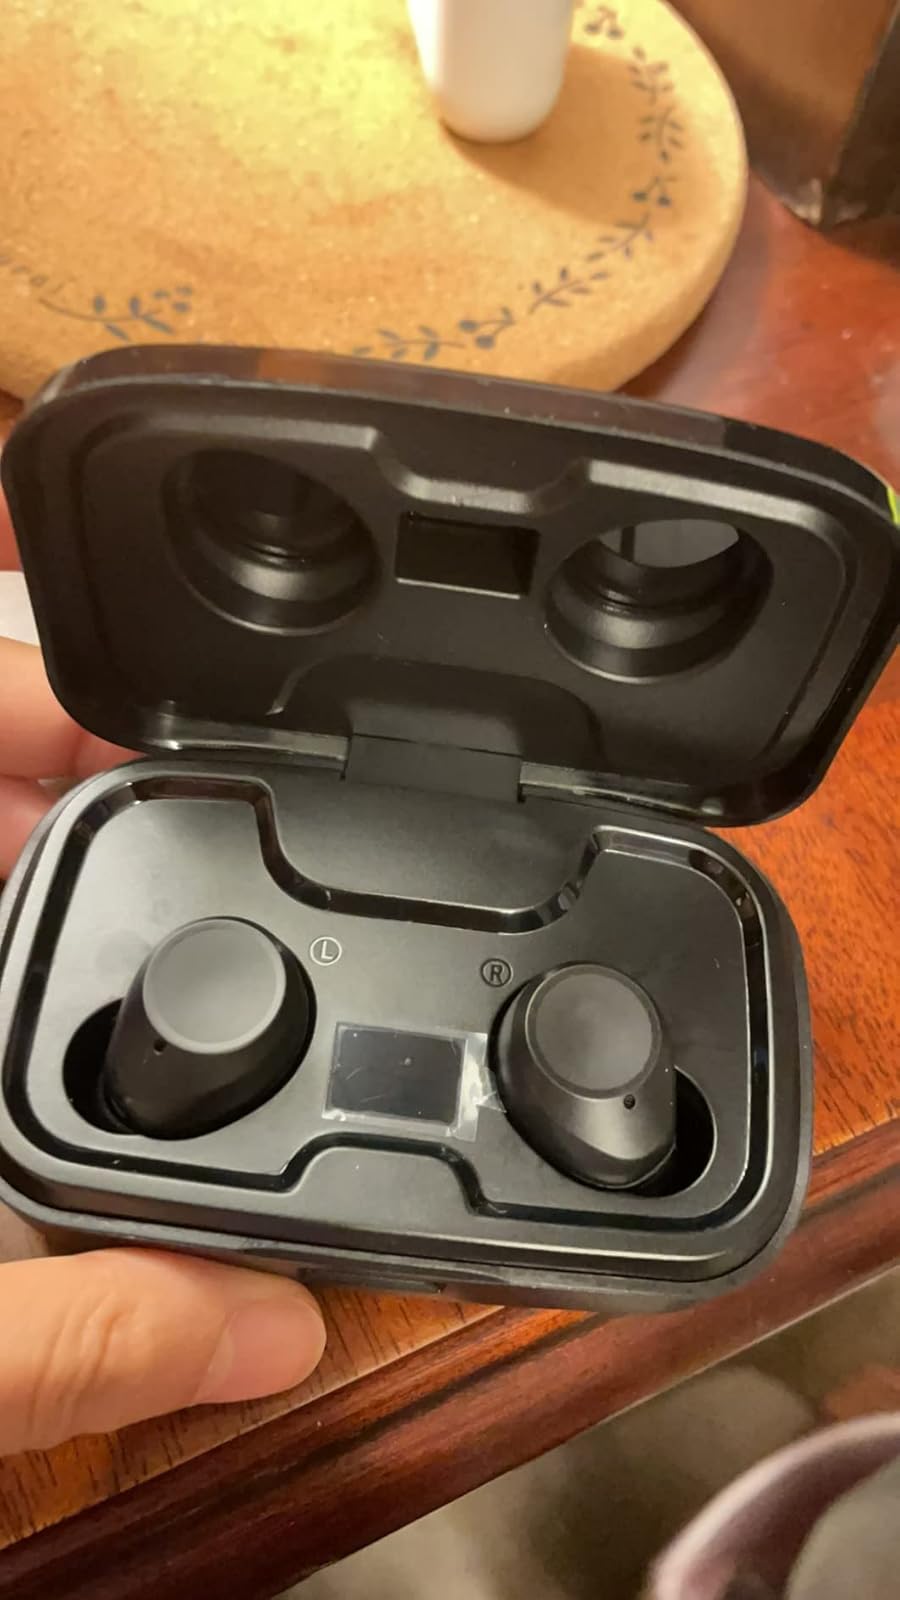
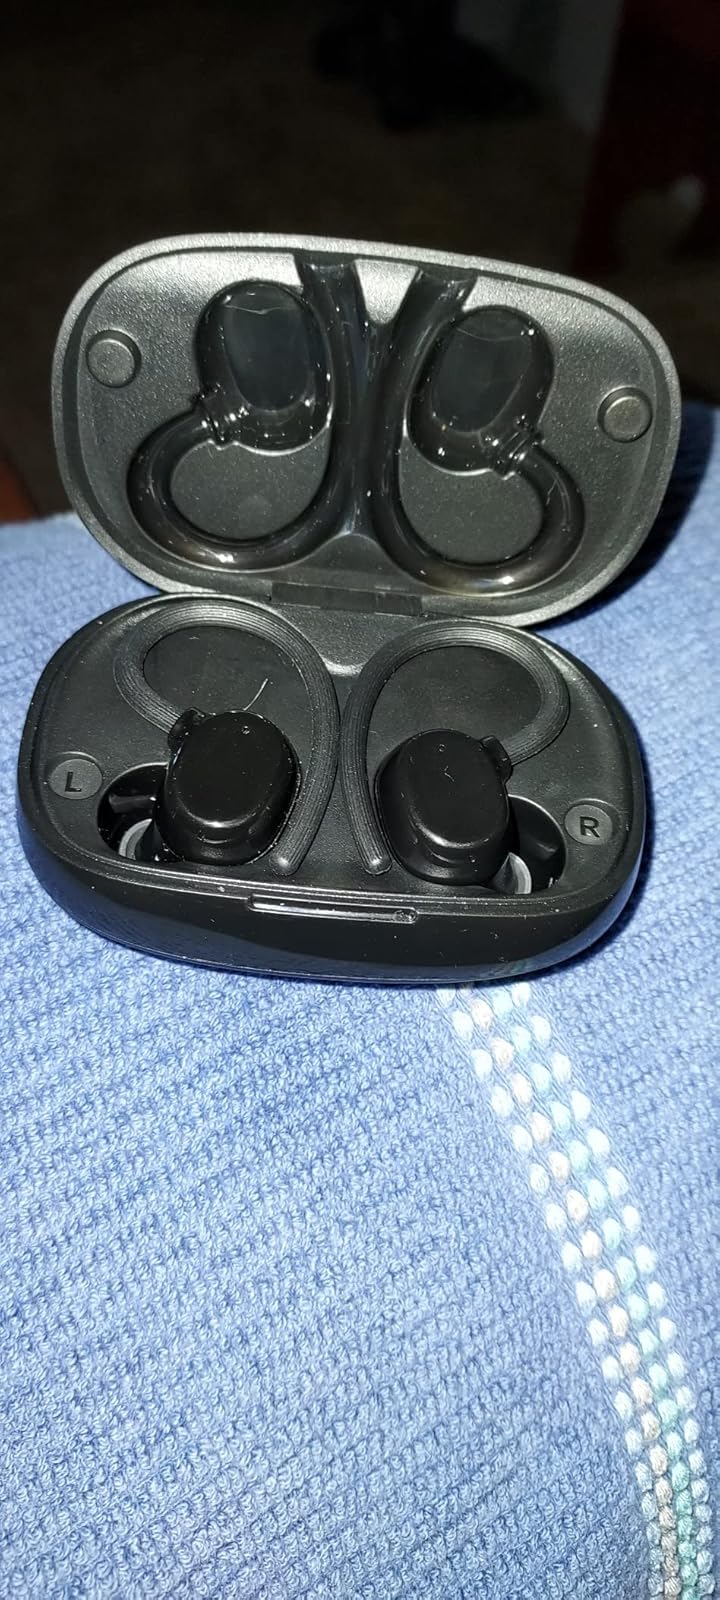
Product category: earbuds
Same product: no